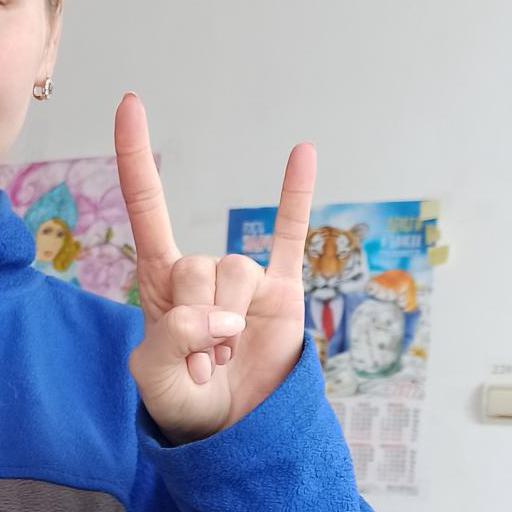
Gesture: rock